Croatian art of the 20th century

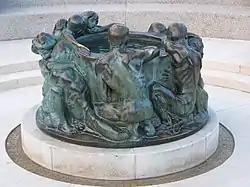
Ivan Meštrović, "The fountain of life", 1905, bronze in front of Croatian National Theatre in Zagreb.

Croatian art of the 20th century, that is visual arts within the boundaries of today's Croatia, can be divided into modern art up to the Second World War, and contemporary art afterwards.